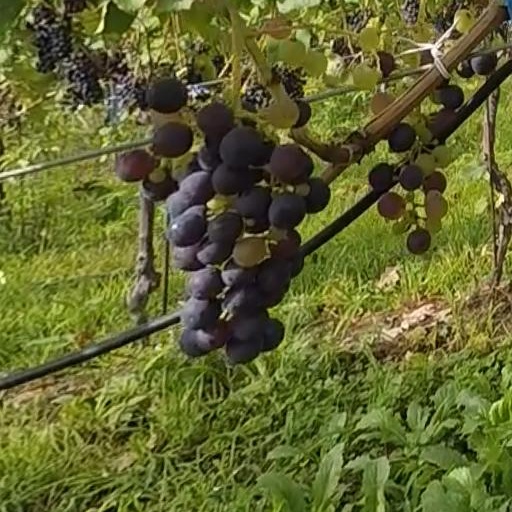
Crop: grape